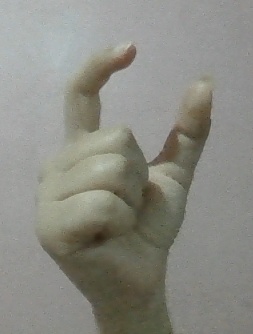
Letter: nun